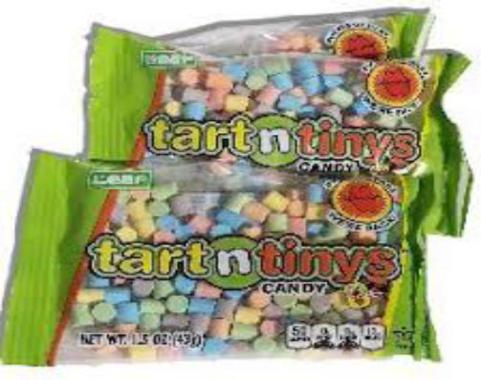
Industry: Food